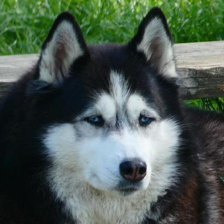
Label: animals